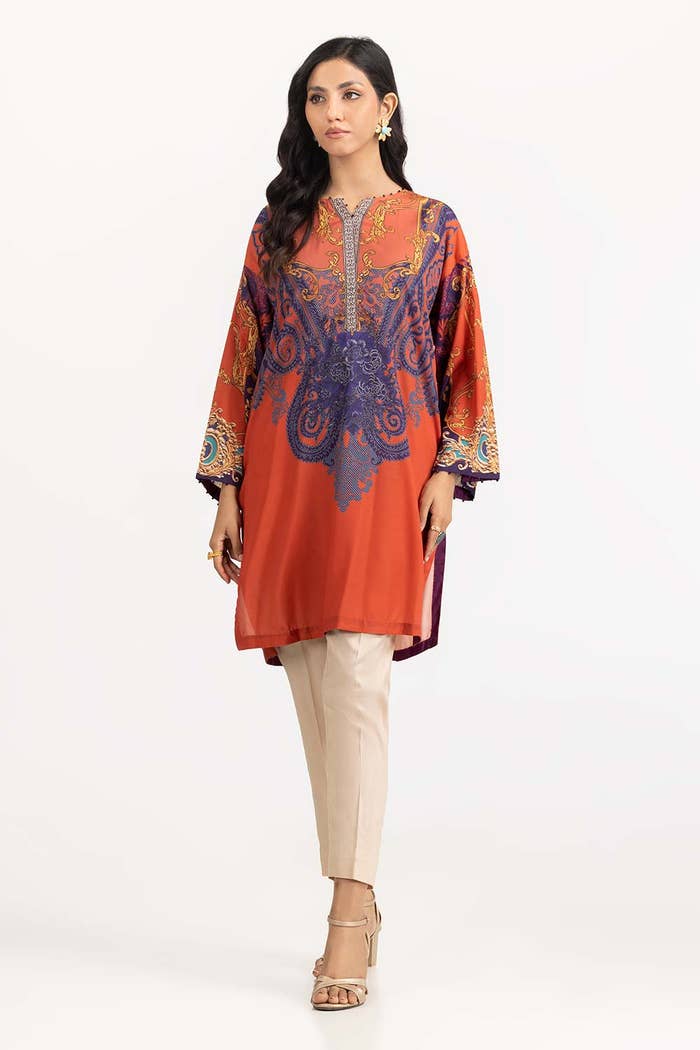
orange multi embroidered tunic